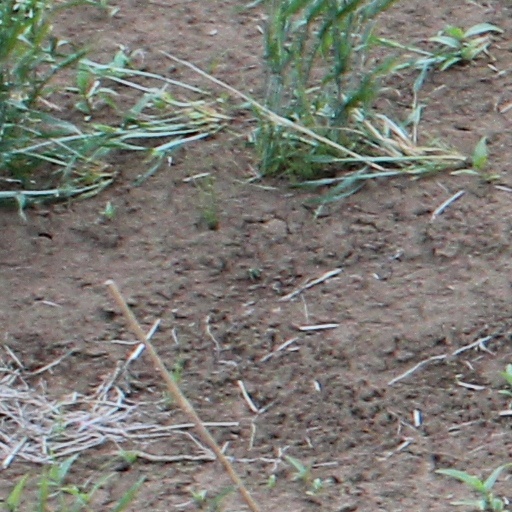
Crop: wheat